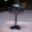
Label: lamp